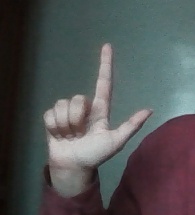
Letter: laam